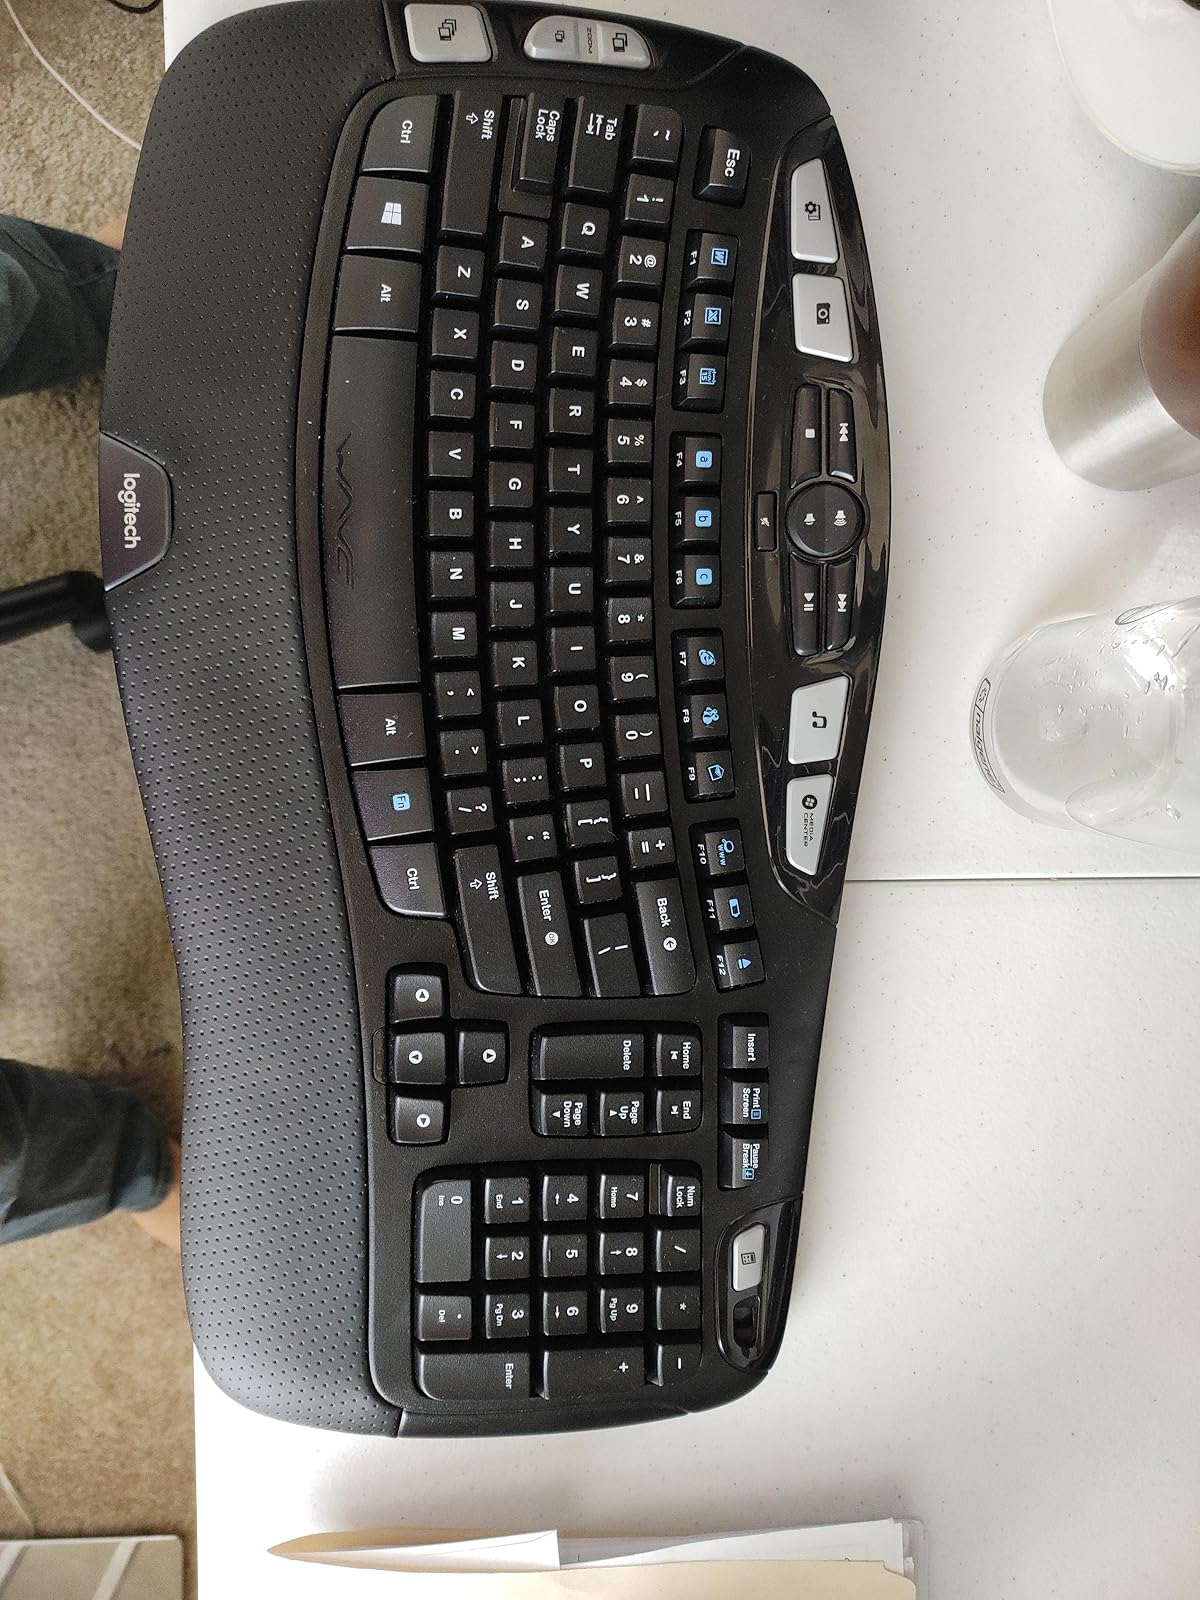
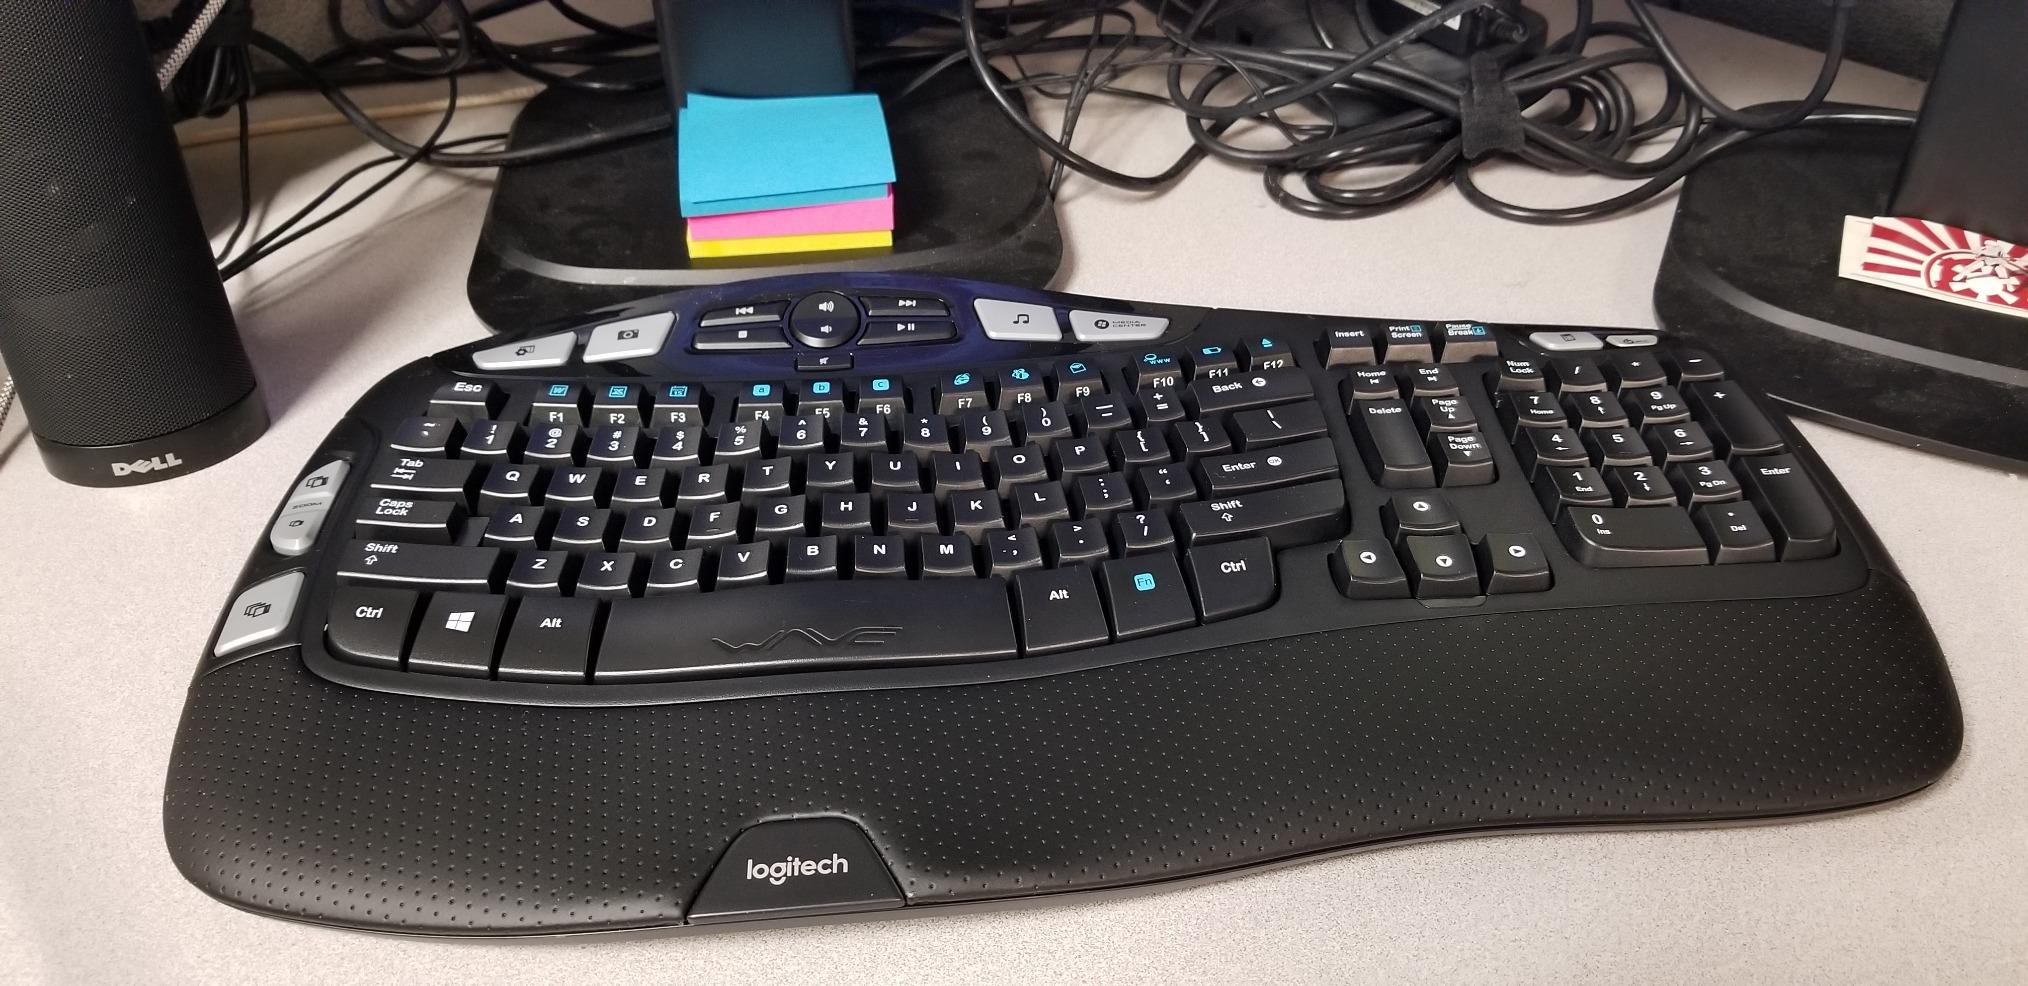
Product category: keyboard
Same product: yes